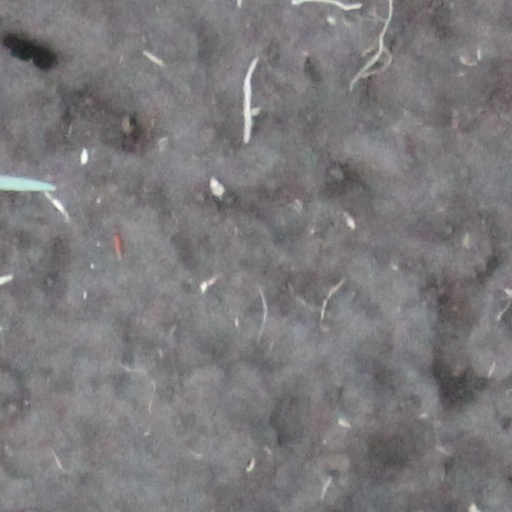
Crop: wheat